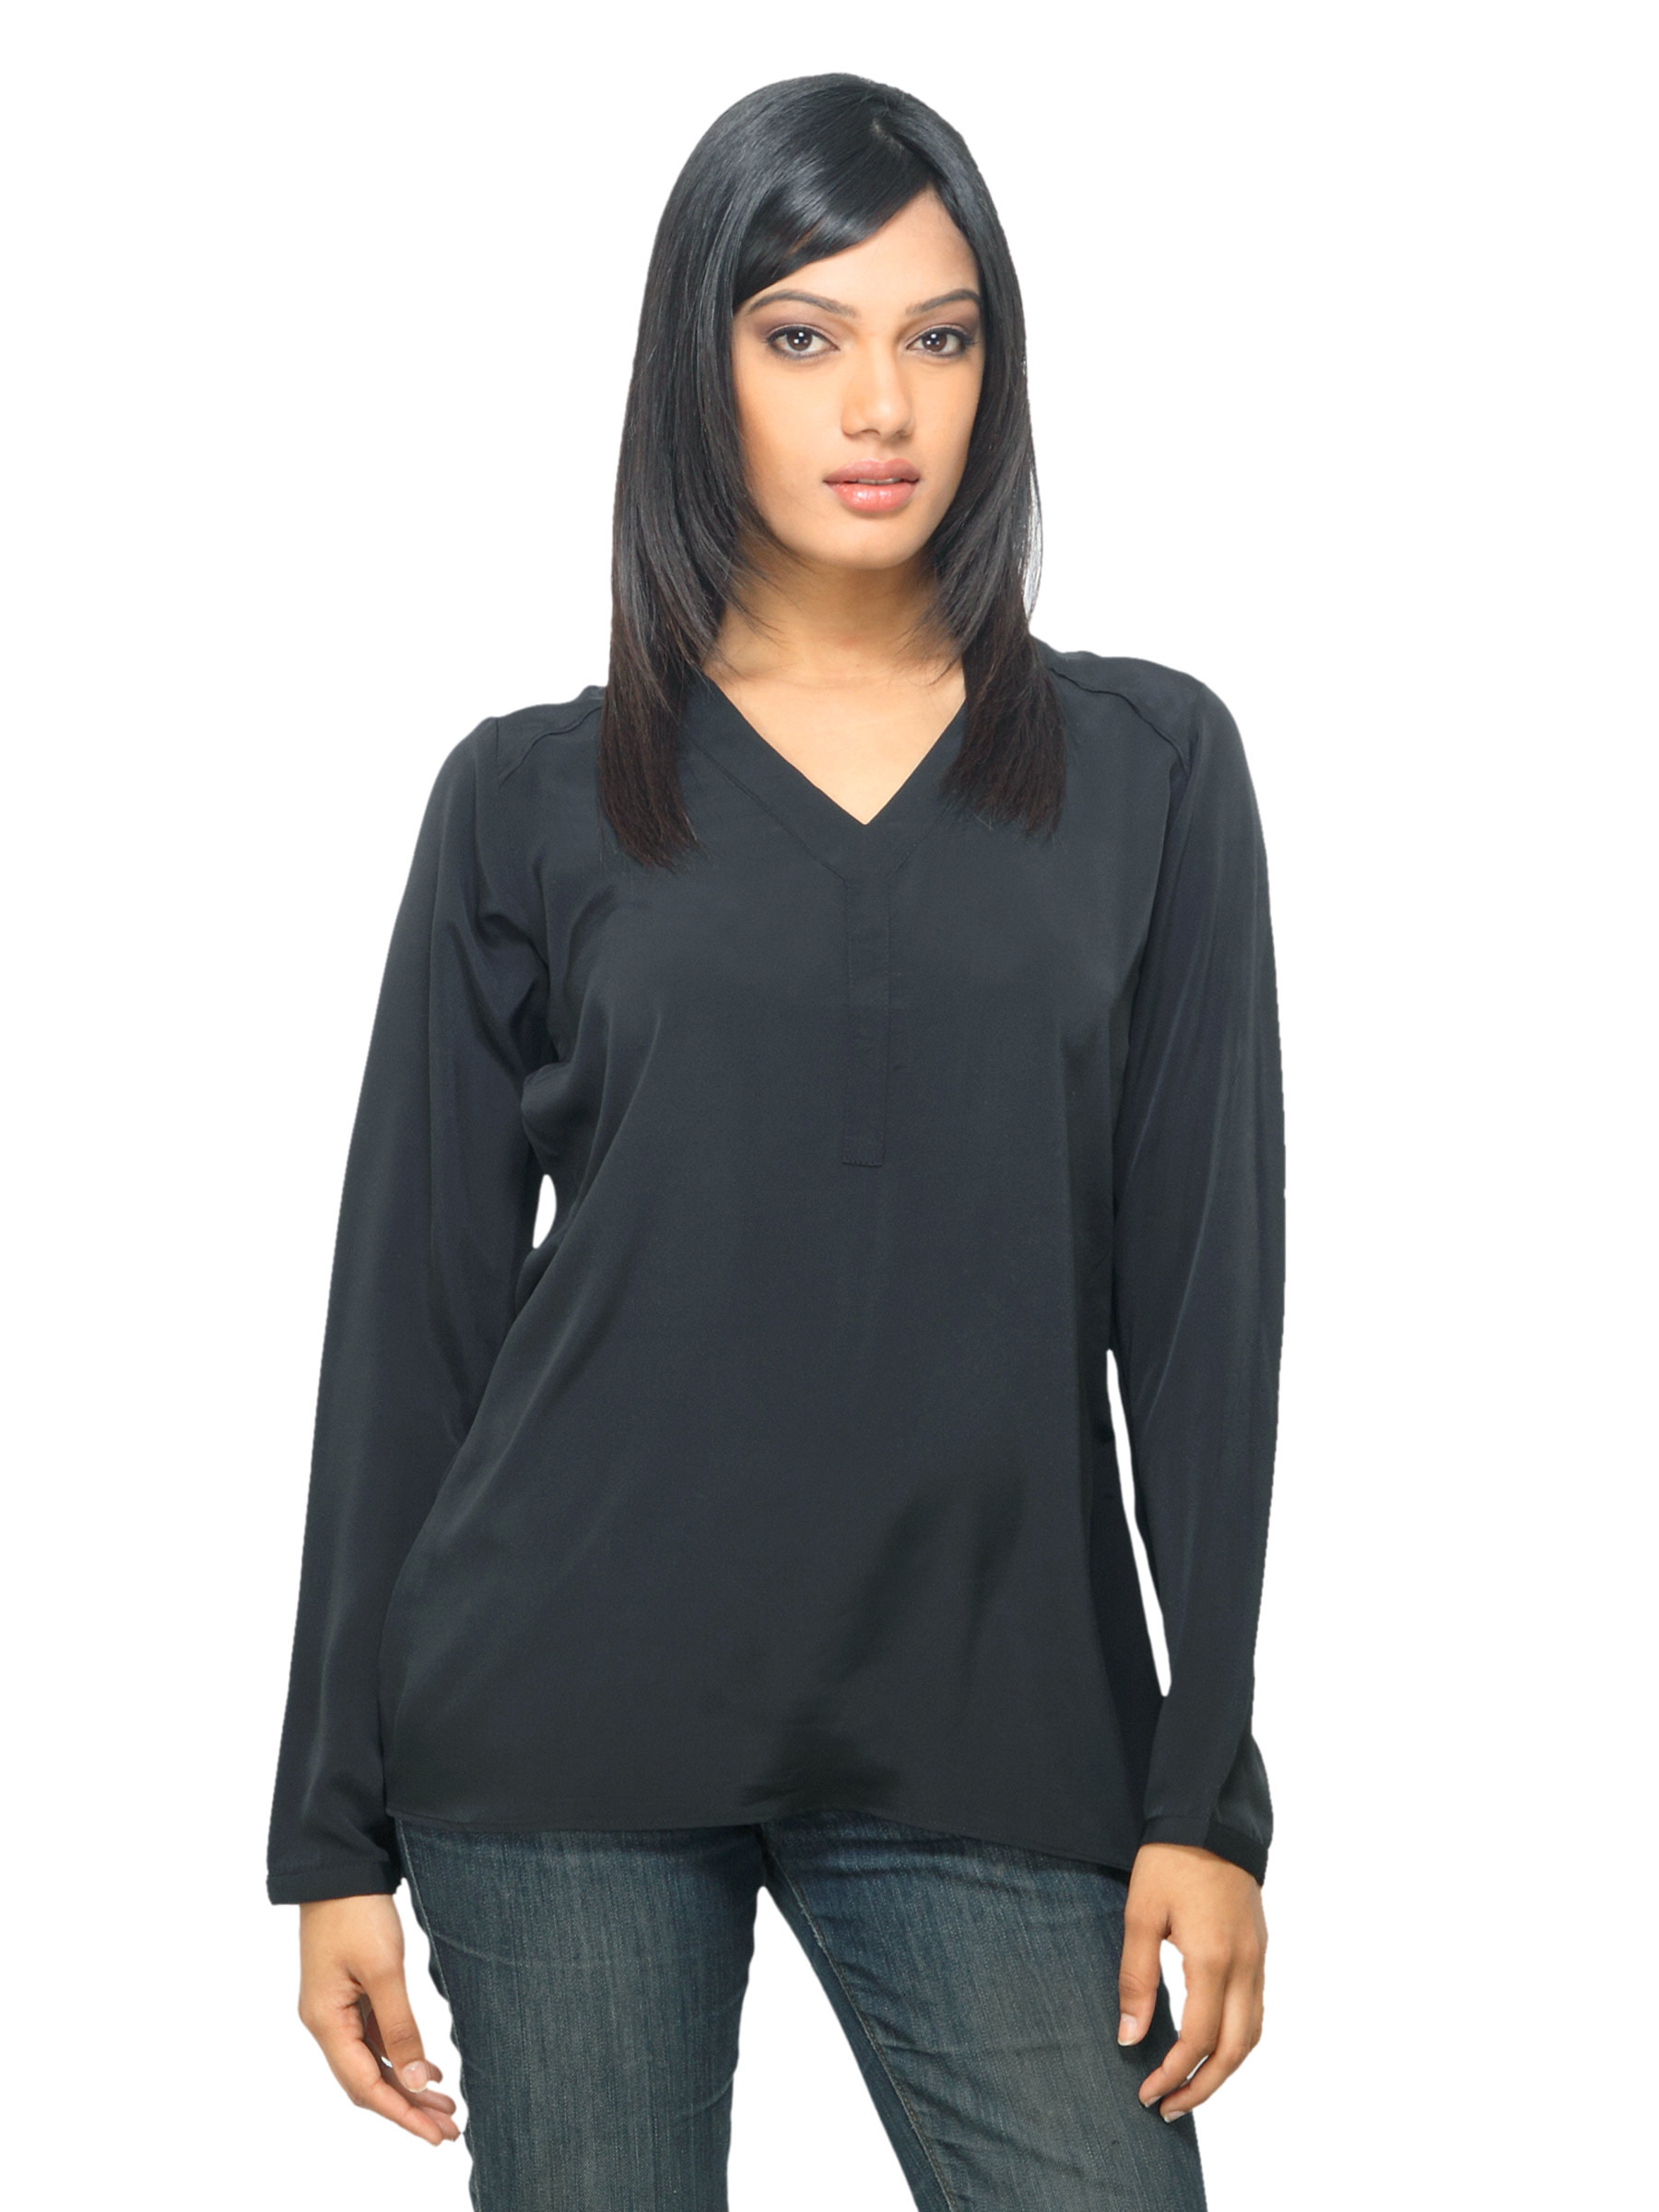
Femella Women Black Top
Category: Apparel / Topwear / Tops
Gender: Women
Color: Black
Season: Summer 2012
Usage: Casual